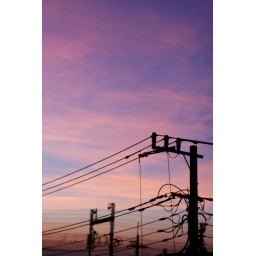
when i came back home, my room were painted by pink light. i opened the curtain and found out pink sky.